Edward Payson Chapin

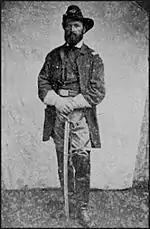
Chapin during the Civil War

On July 4, 1862, Chapin was promoted to lieutenant colonel in the 44th New York, however he resigned that day and returned home. During the convalescence from his wound, Chapin was approached by Buffalo officials requesting he raise and lead a new regiment, the 116th New York Volunteer Infantry.